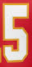
Number: 5